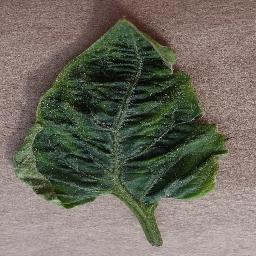
Label: Tomato___Tomato_Yellow_Leaf_Curl_Virus